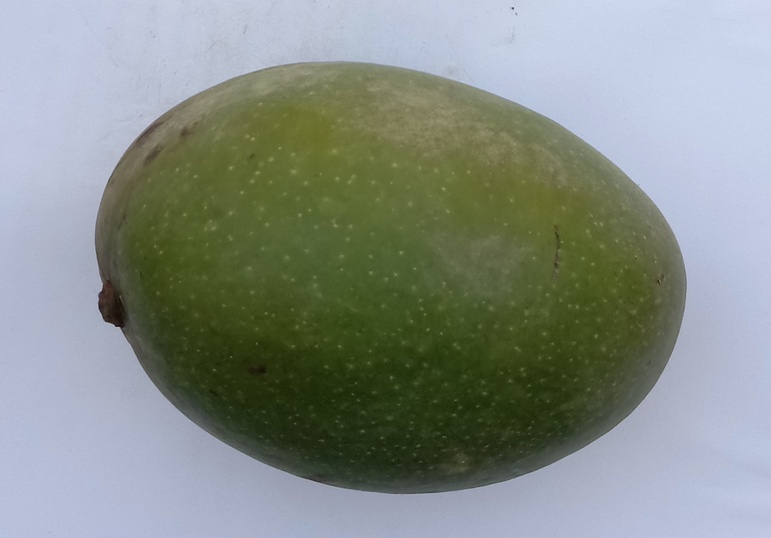
Mango variety: Chaunsa (Black)